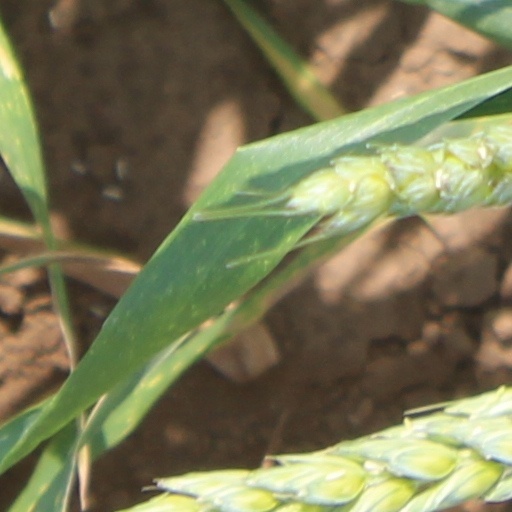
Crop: wheat